2012–13 NBB Cup

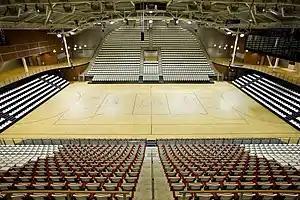
The final was played at the Topsportcentrum in Almere

The 2012–13 NBB Cup was the 45th season of the Dutch NBB Cup. The championship game was played on March 24, 2013 in the Topsportcentrum (Almere). EiffelTowers Den Bosch won the game 73–61 over Landstede Basketbal and the club won its sixth NBB Cup title.